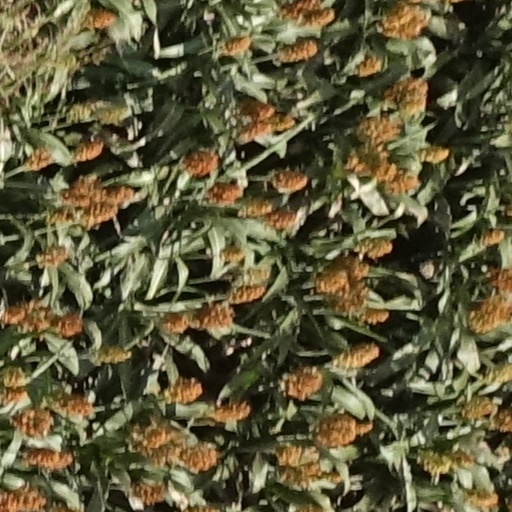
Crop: sorghum